Ihsan Maulana Mustofa

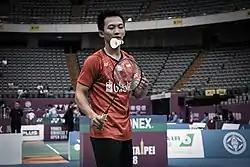

Ihsan Maulana Mustofa (born 18 November 1995) is an Indonesian badminton player who plays in singles event. He is from PB. Djarum, a badminton club in Kudus, Central Java and has joined the club since 2010. He was a boys' singles bronze medalist of the 2013 World Junior Championships that was held in Bangkok, Thailand. He played in the decisive matches for Indonesia to win the team event at the 2015 and 2017 SEA Games.